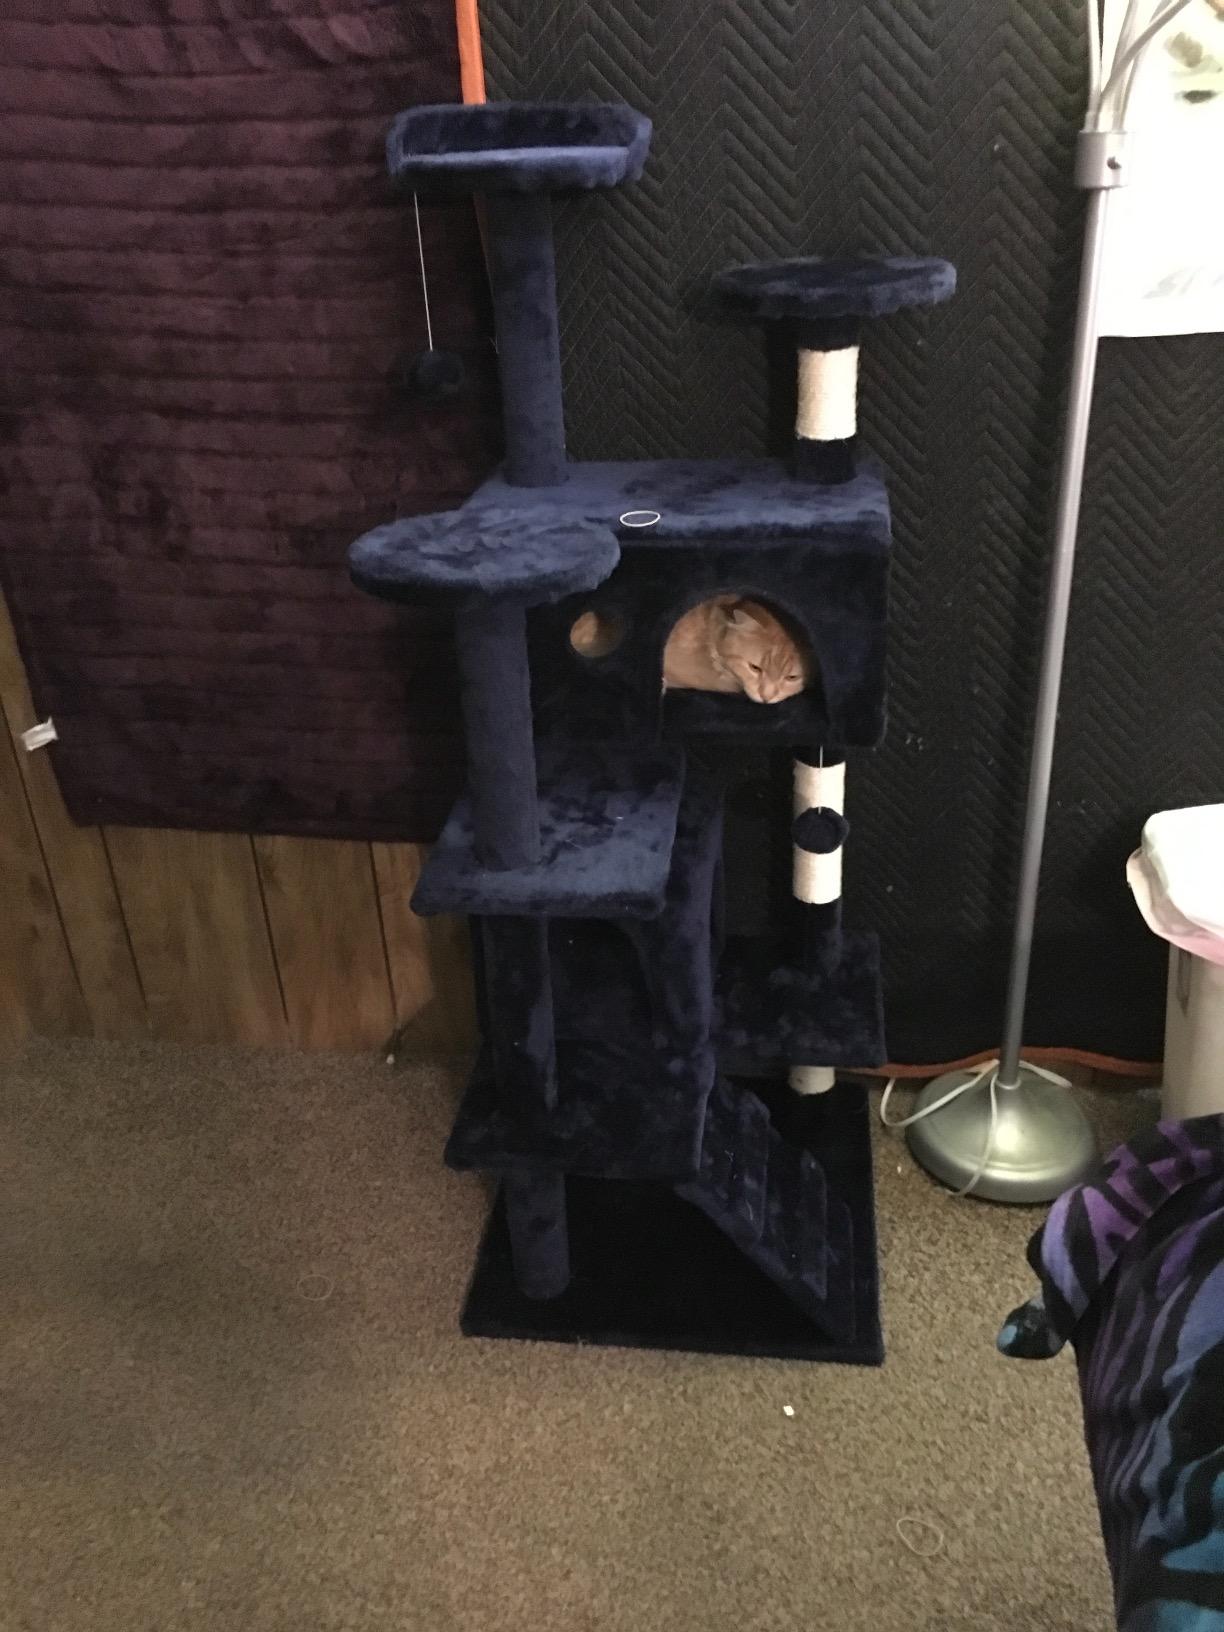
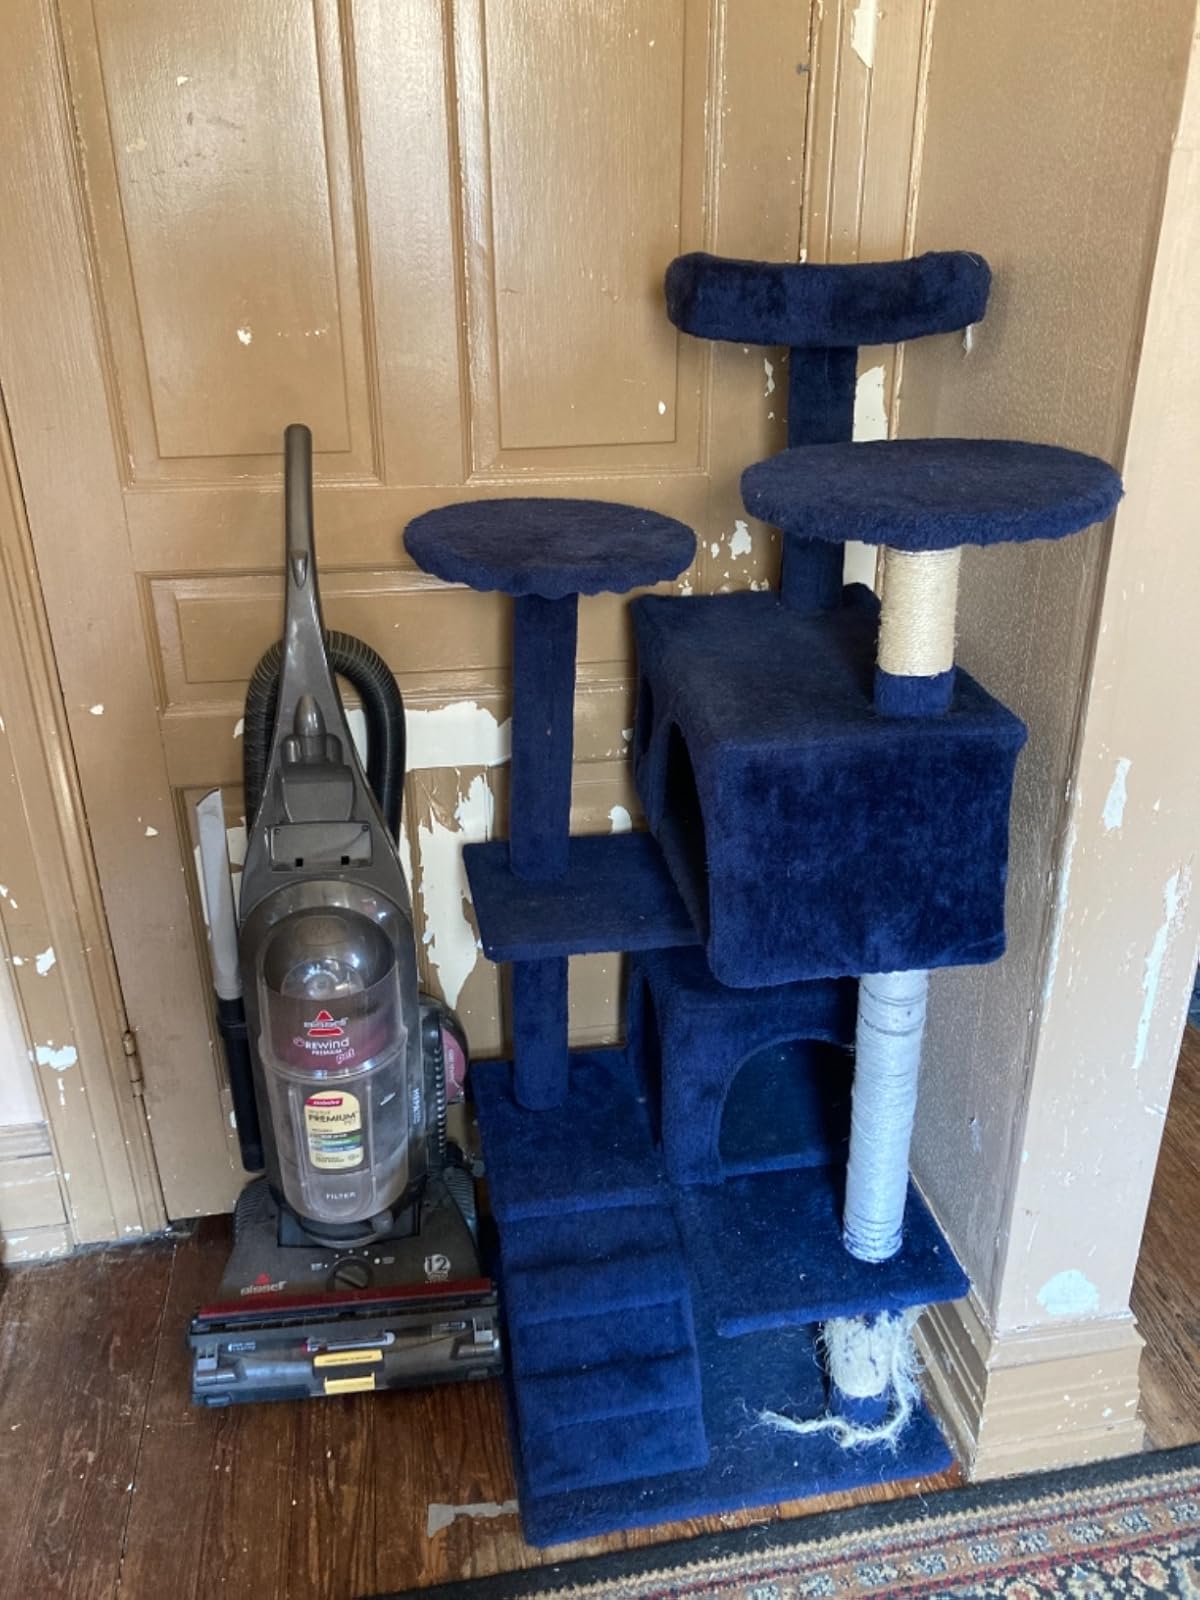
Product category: items_cat tree
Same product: yes